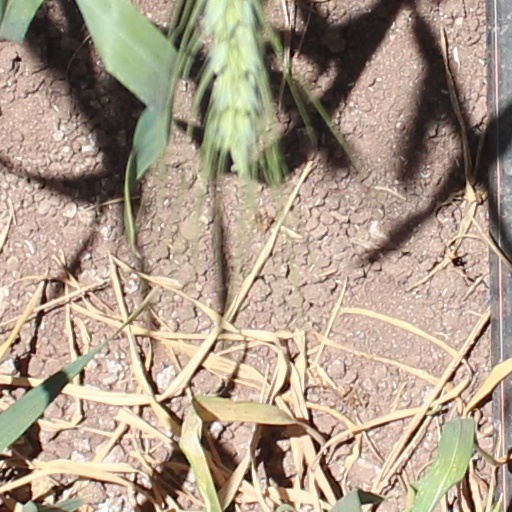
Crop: wheat